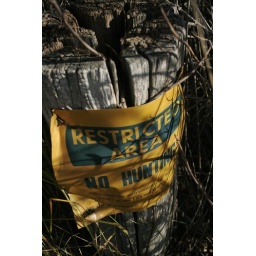
sign at beach in orient(edited)